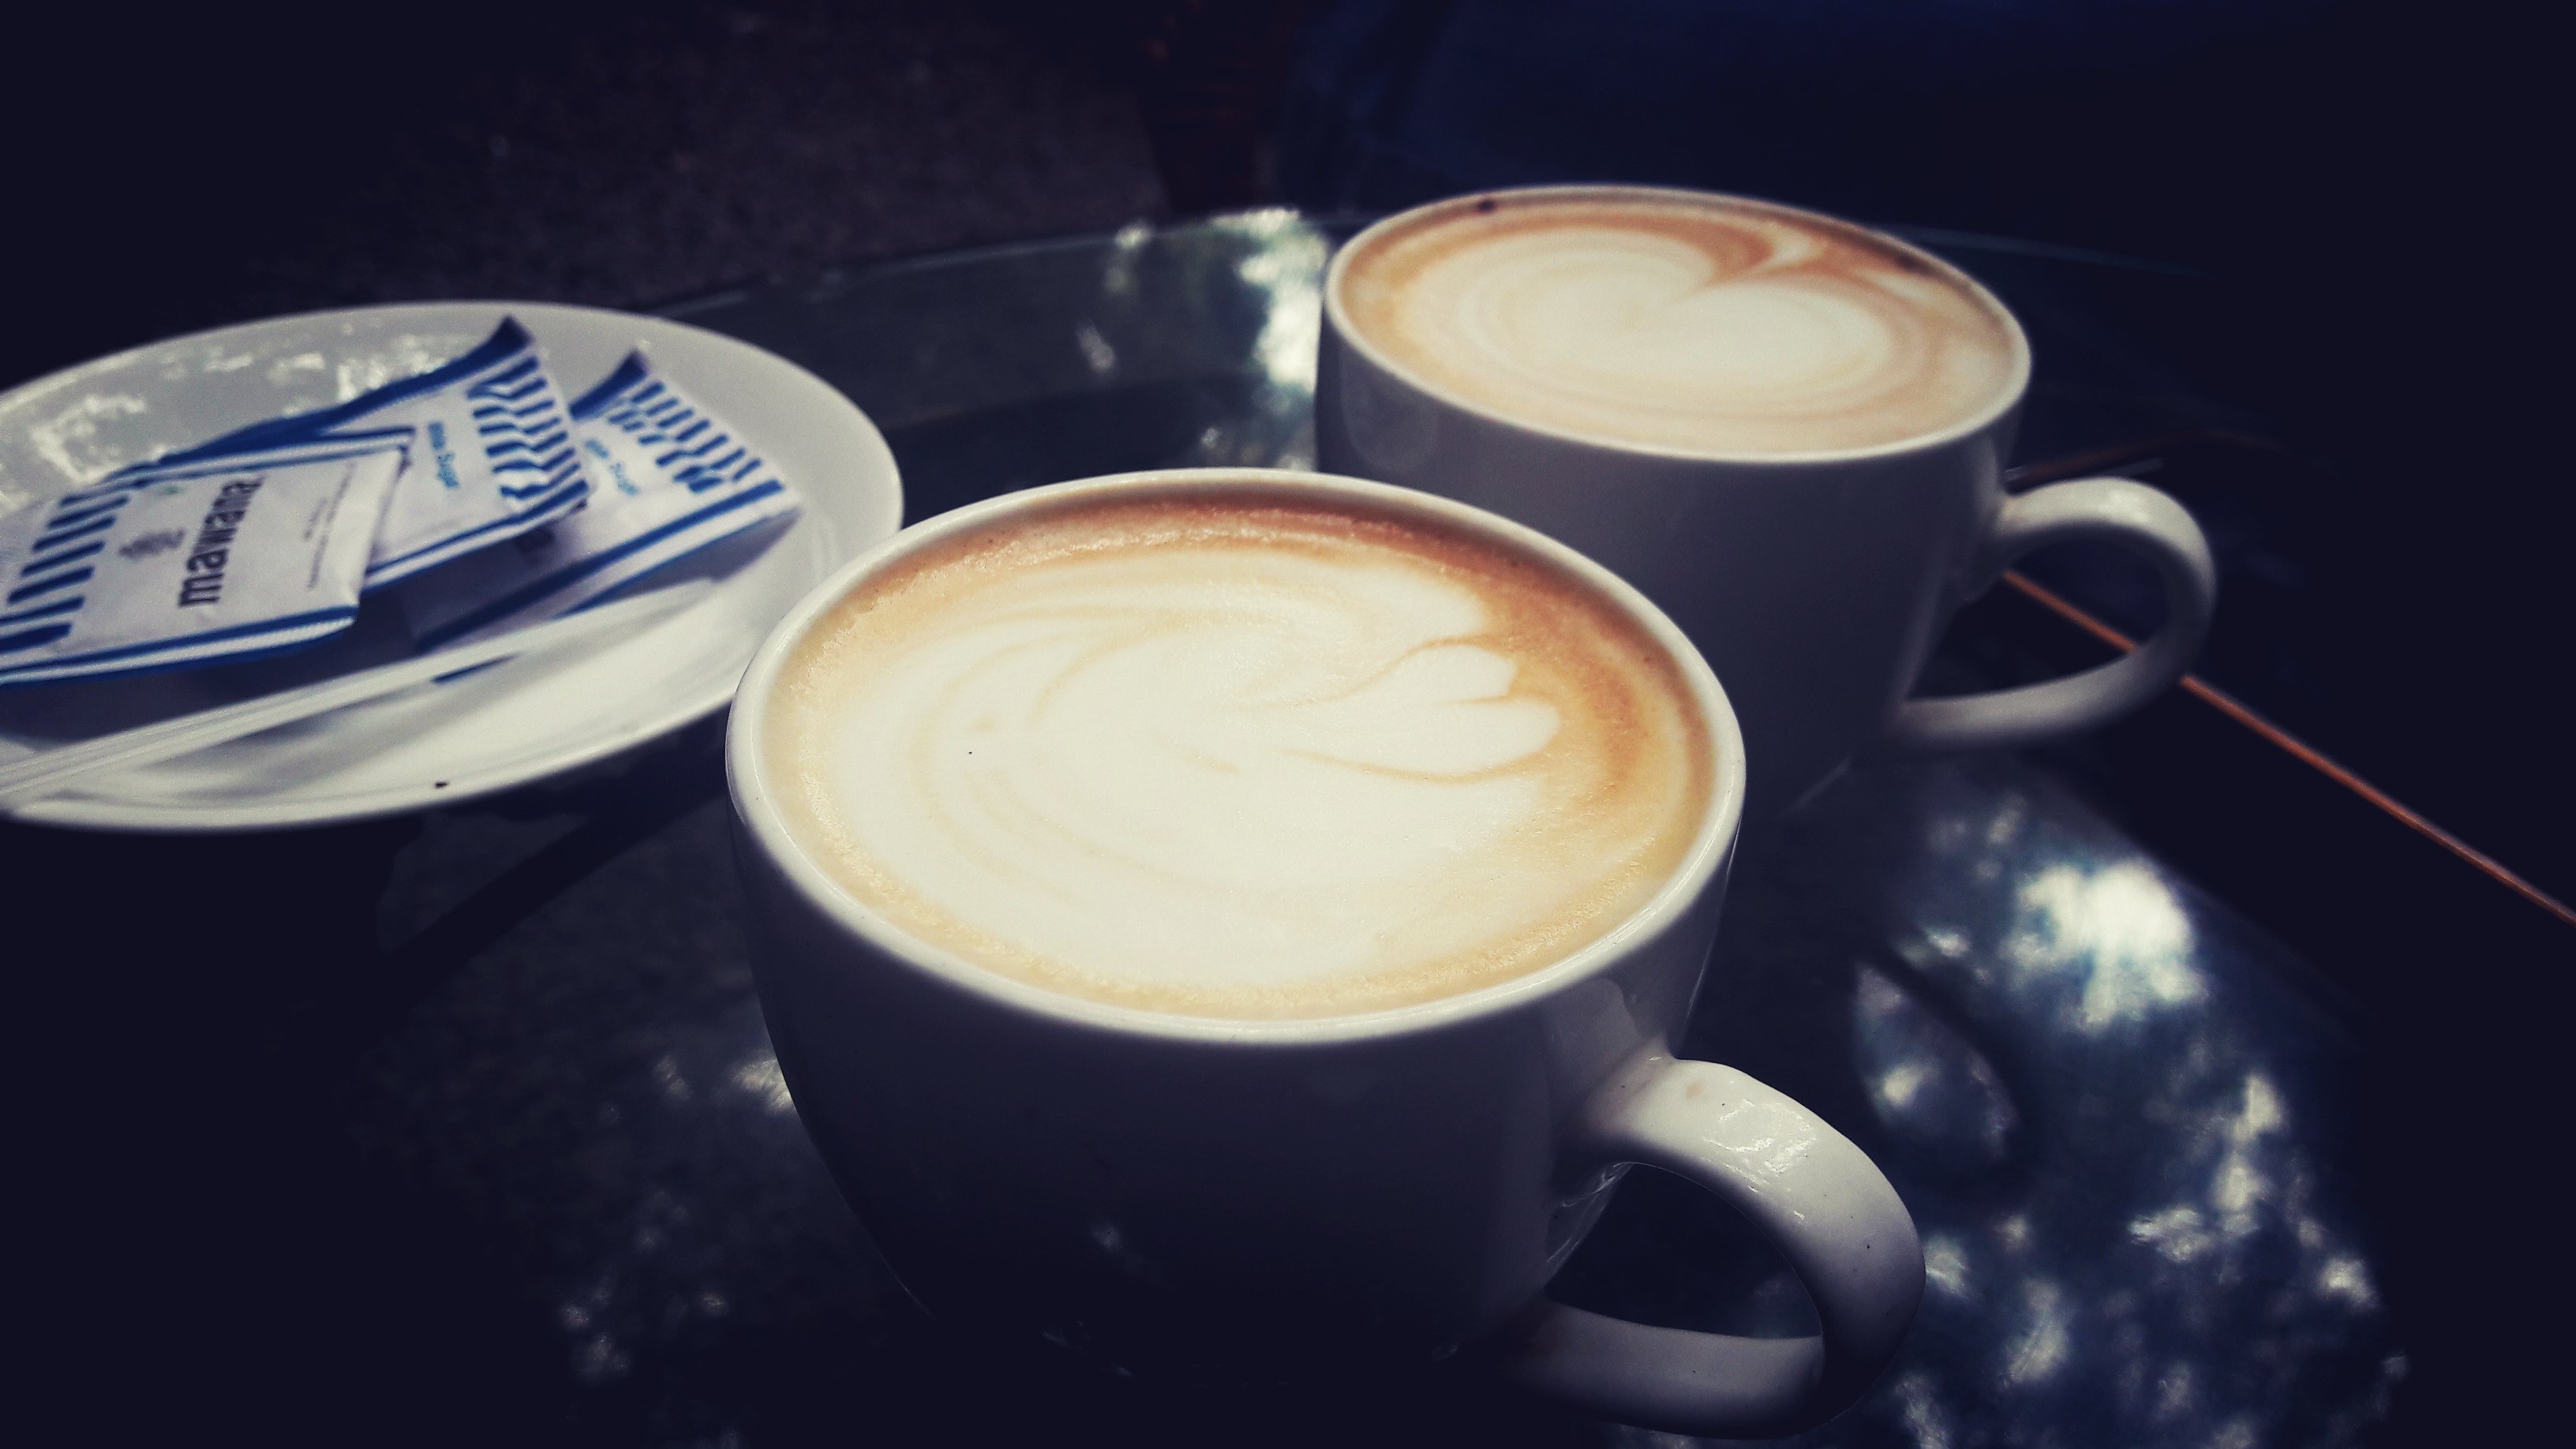
coffee, cup, latte, cappuccino, drink, espresso, coffee cup, caffeine, flavor, flat white, caf au lait, cortado, caff macchiato, coffee milk, ristretto, salep